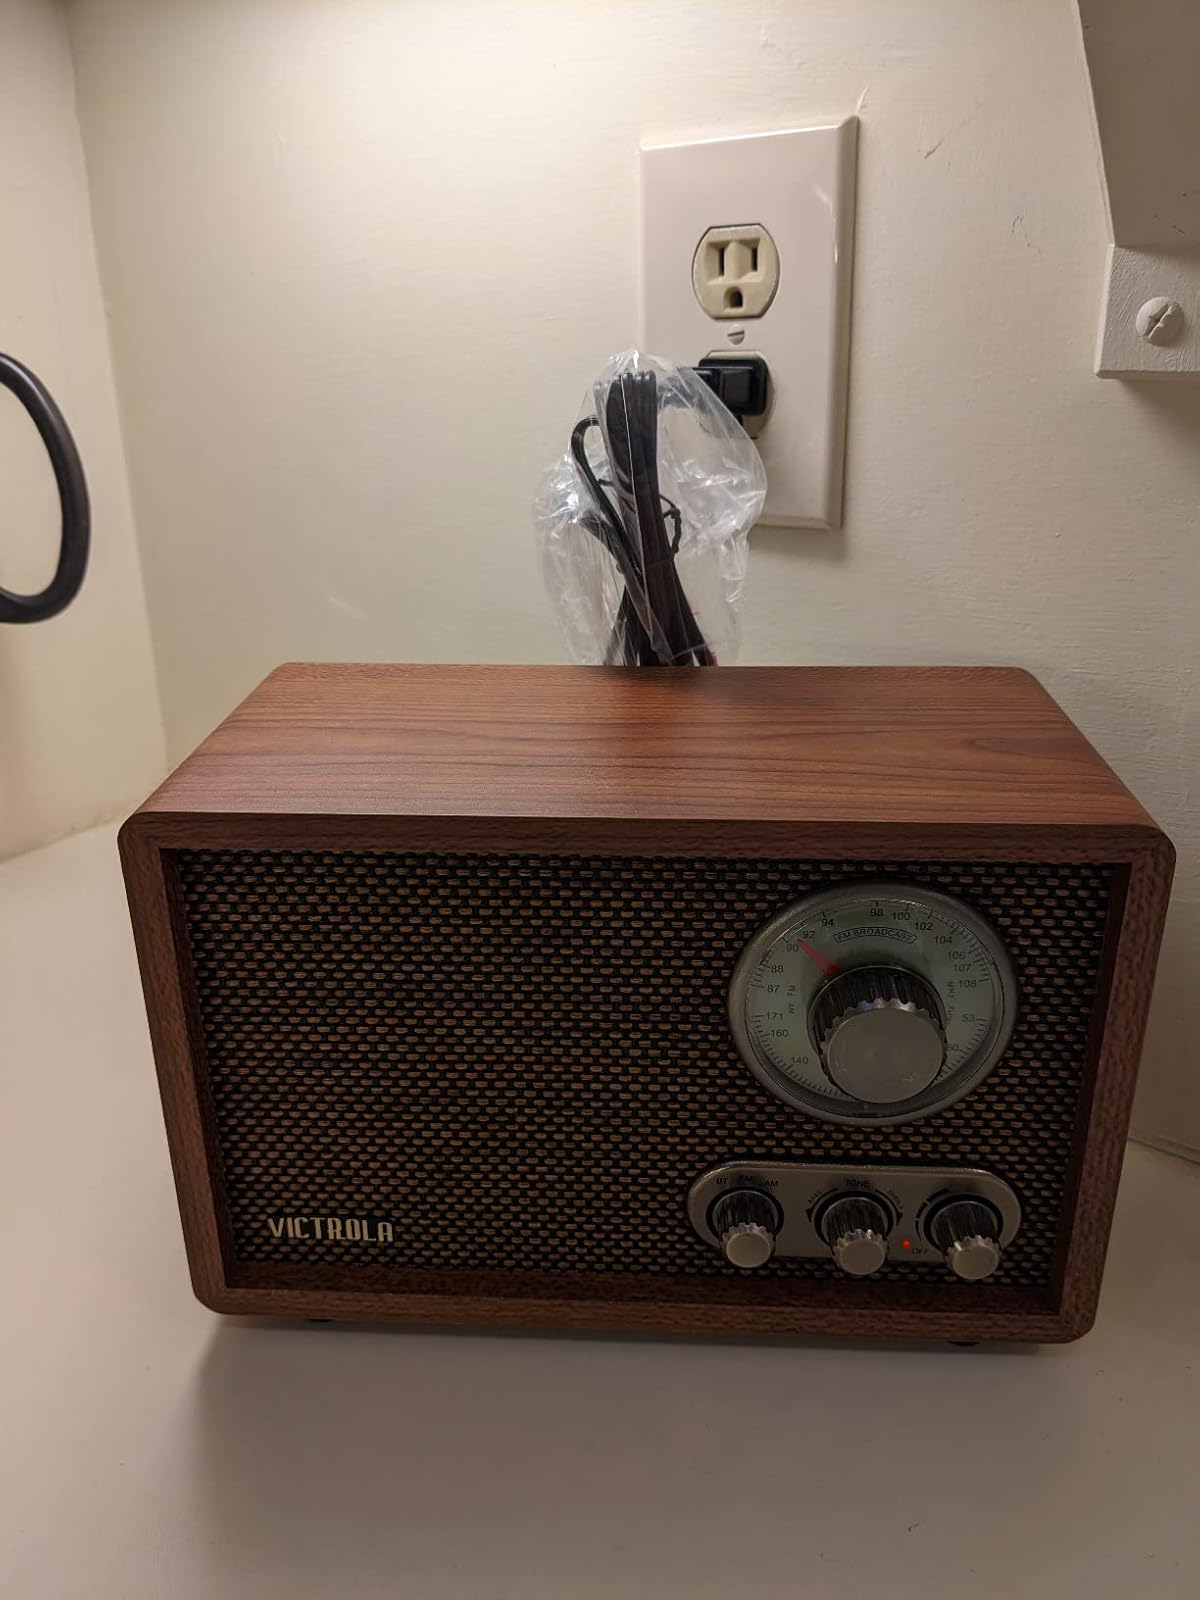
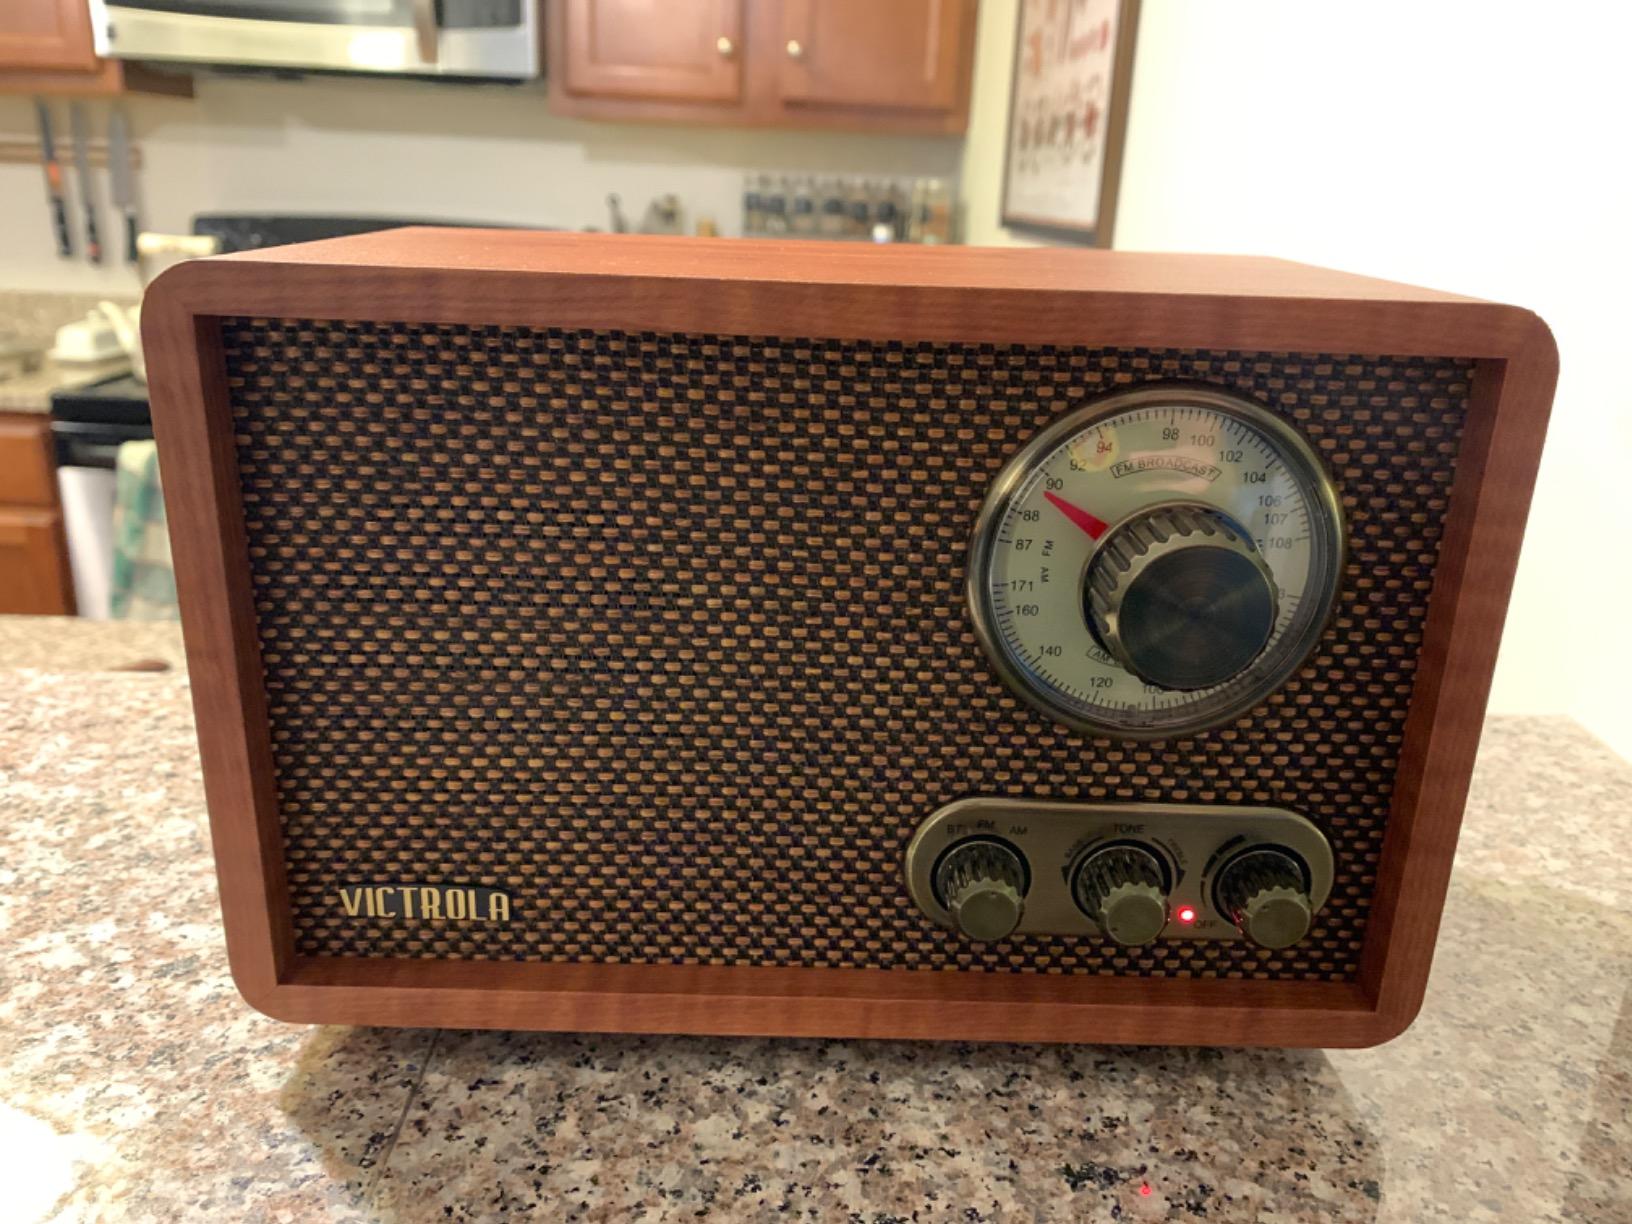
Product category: radio
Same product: no